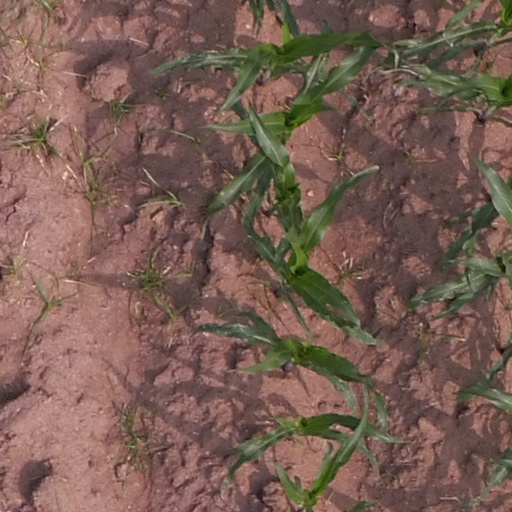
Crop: maize; corn